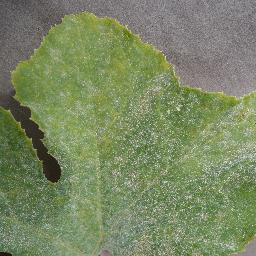
Label: Squash___Powdery_mildew